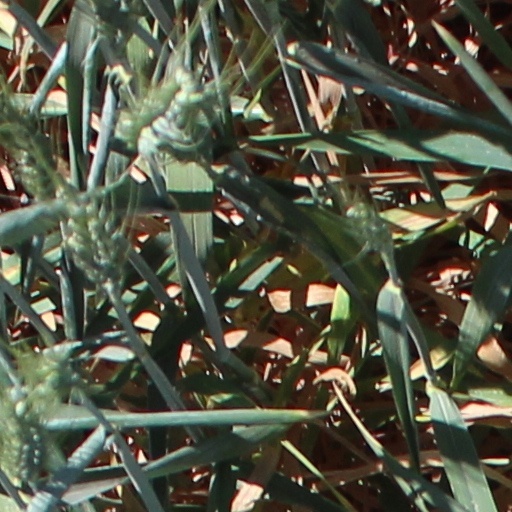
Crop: wheat